Philippe Pétain

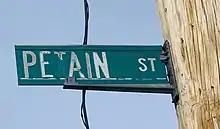
Pinardville, New Hampshire, November 2019.

Pétain admitted Darnand into his government as Secretary of the Maintenance of Public Order ("Secrétaire d'État au Maintien de l'Ordre"). In August 1944, Pétain tried to distance himself from the crimes of the "Milice" by writing Darnand a letter of reprimand for the organisation's "excesses". Darnand sarcastically replied that Pétain should have "thought of this before".